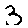
Label: 3